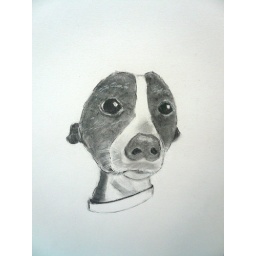
charcoal Hungry by MAAD dog drawer